Lower Moyamensing, Philadelphia

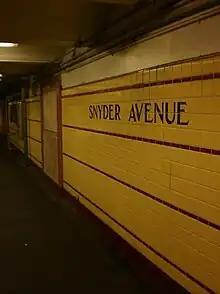
Snyder station in Lower Moyamensing

Lower Moyamensing is a neighborhood in South Philadelphia, Pennsylvania, United States, situated just south of the East Passyunk Crossing neighborhood and north of the stadium area. It is bounded by Snyder Avenue to the north, Oregon Avenue to the south, South 7th Street to the east, and South Broad Street to the west. Sub-divided by 10th Street, it can be separated into LoMo East and LoMo West. The neighborhood was once part of Moyamensing Township (later East Moyamensing) before becoming part of Philadelphia in 1854. Lower Moyamensing is known for its 19th century row homes, factory buildings, and variety of restaurants. South Philadelphia High School is located in Lower Moyamensing, at the corner of Broad and Jackson Streets.